Savaiʻi

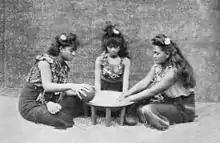
Studio photo depicting the Samoa "ʻava ceremony", 1911

Savaii is the largest and highest island both in Samoa and in the Samoan Islands chain. The island is also the sixth largest in Polynesia, behind the three main islands of New Zealand and the Hawaiian Islands of Hawaii and Maui. While it is larger than the second main island, Upolu, it is significantly less populated.